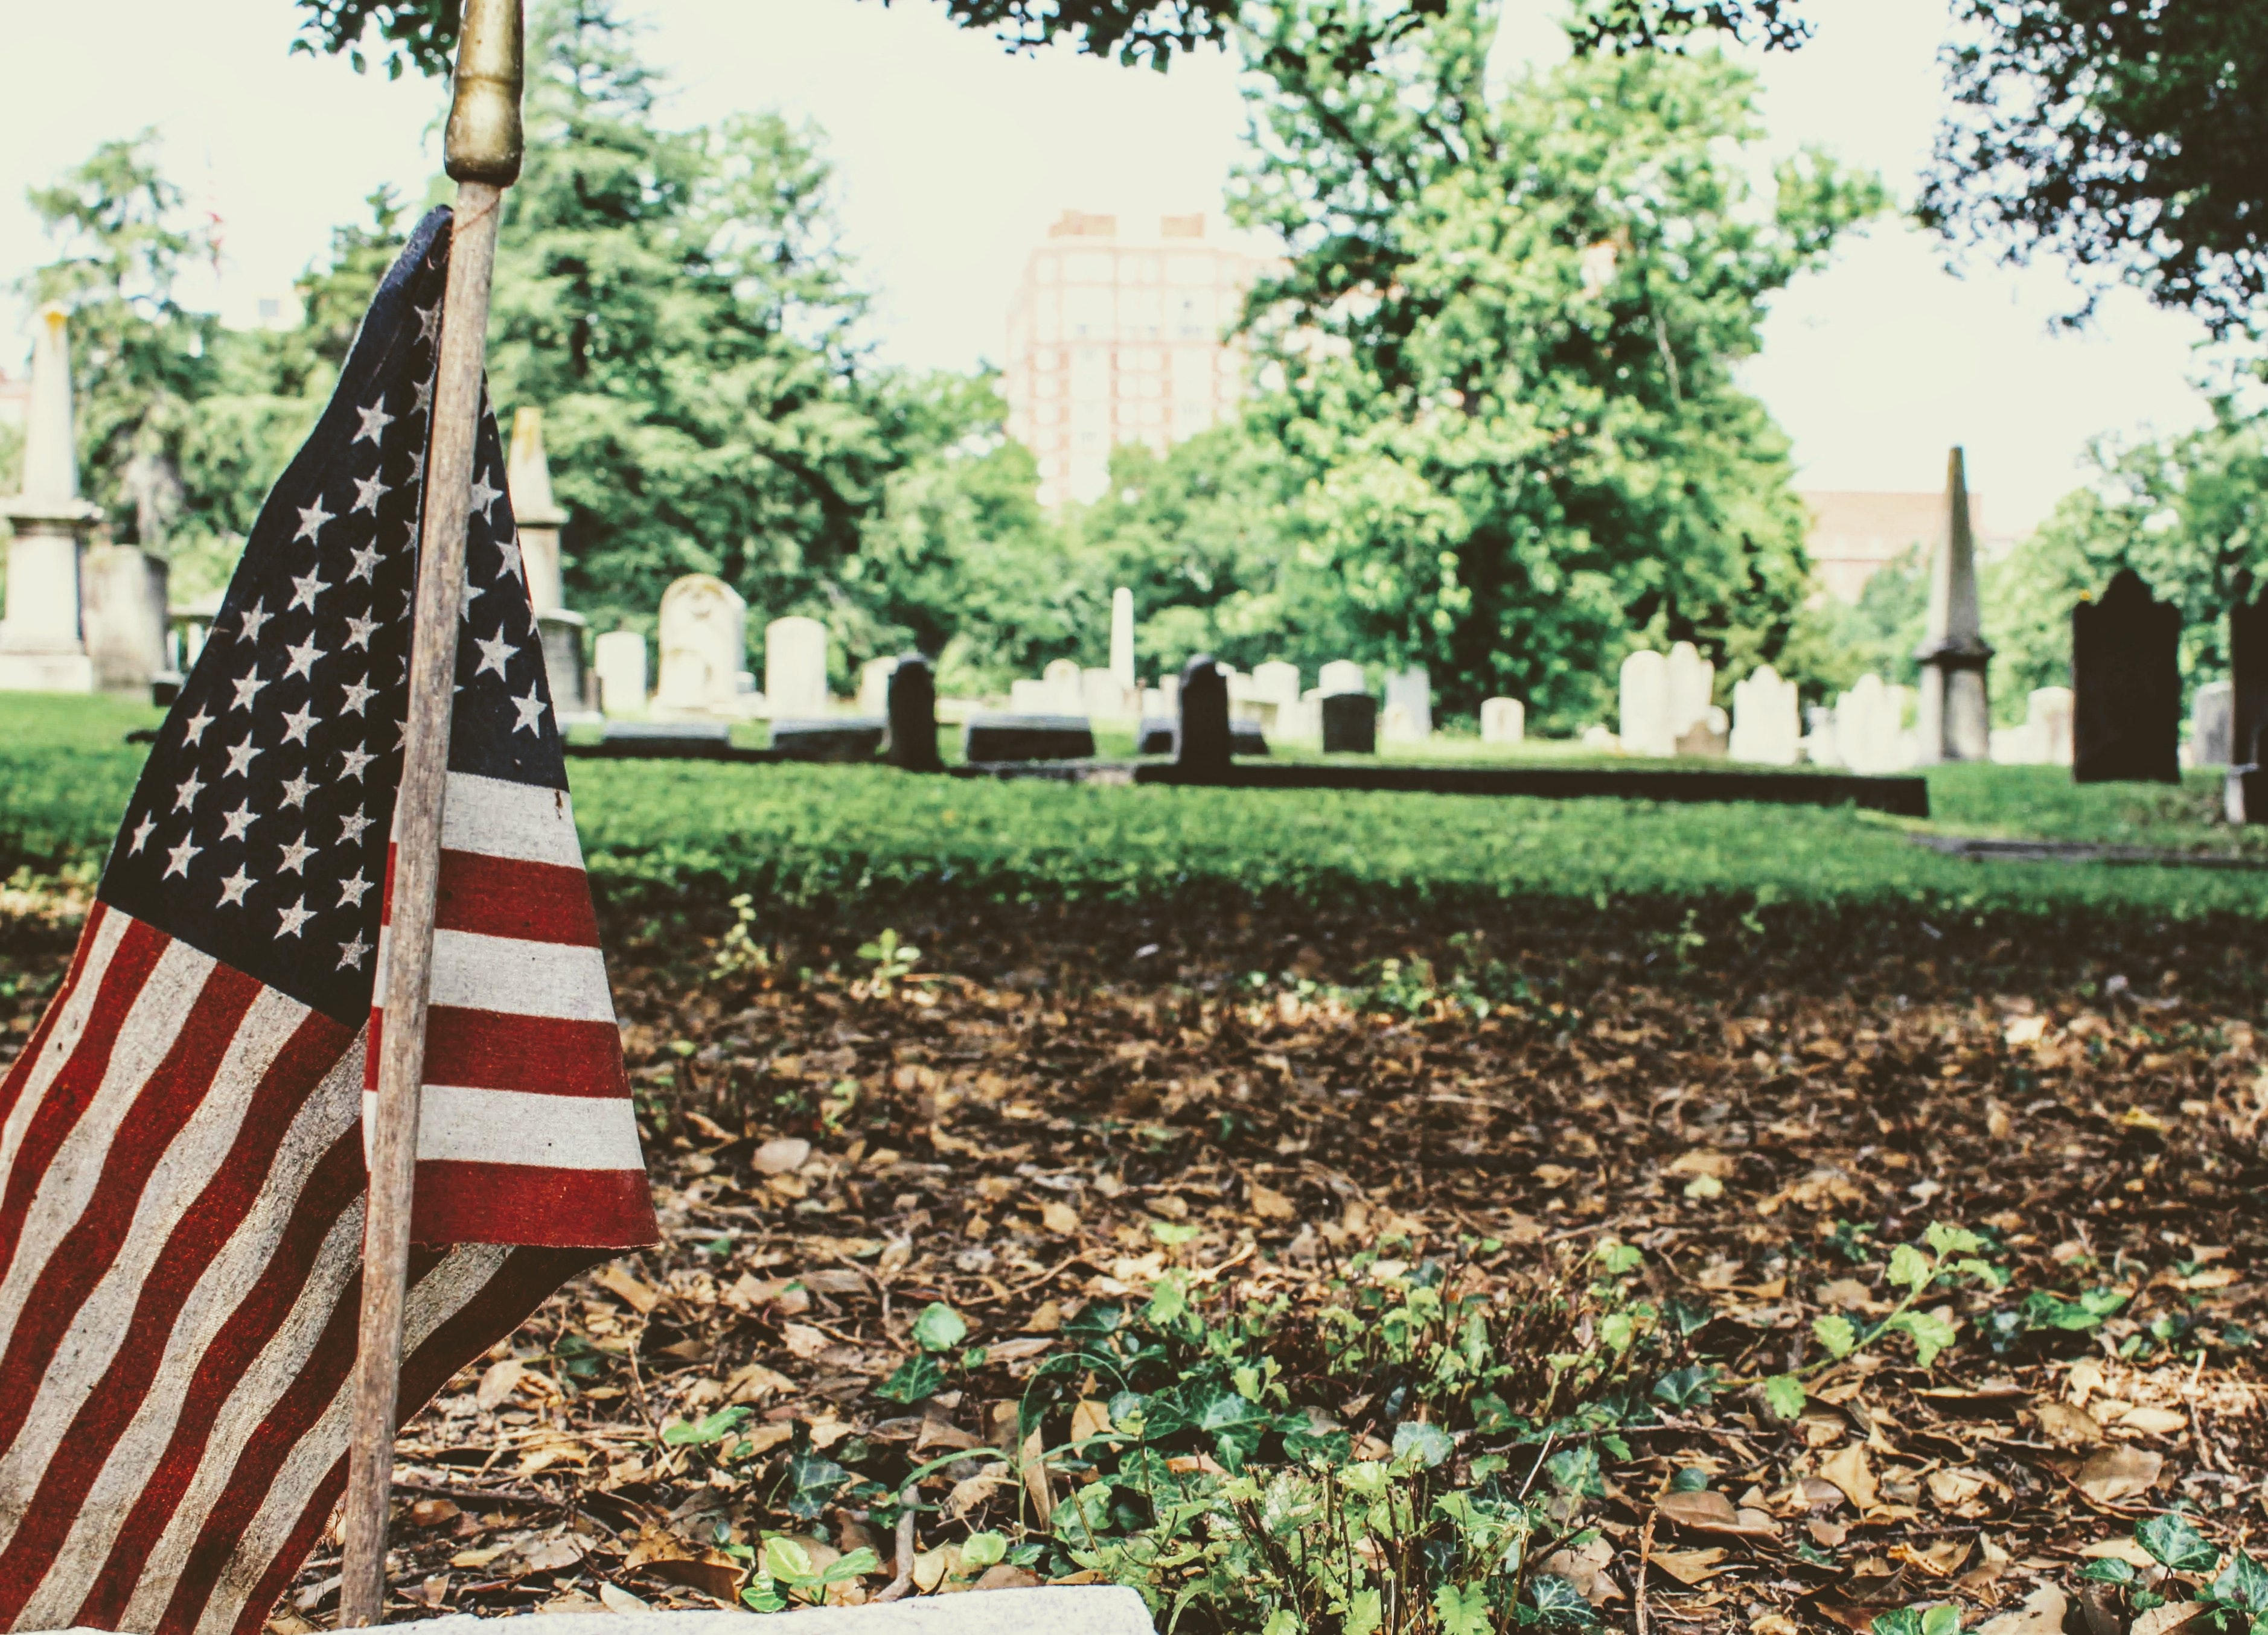
flag, flag of the united states, tree, leaf, grass, adaptation, woody plant, summer, plant, architecture, photography, house, soil, home, lawn, park, memorial